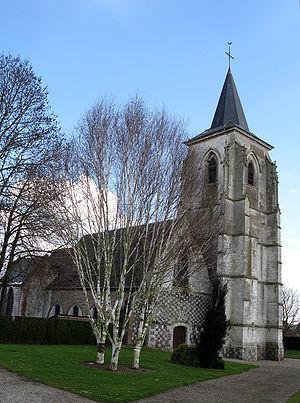
Cet article recense les monuments historiques de la Somme, en France.
Franleu est une commune française située dans le département de la Somme, en région Hauts-de-France.
L'église Saint-Martin de Franleu est une église paroissiale située à Franleu à l'ouest du département de la Somme.